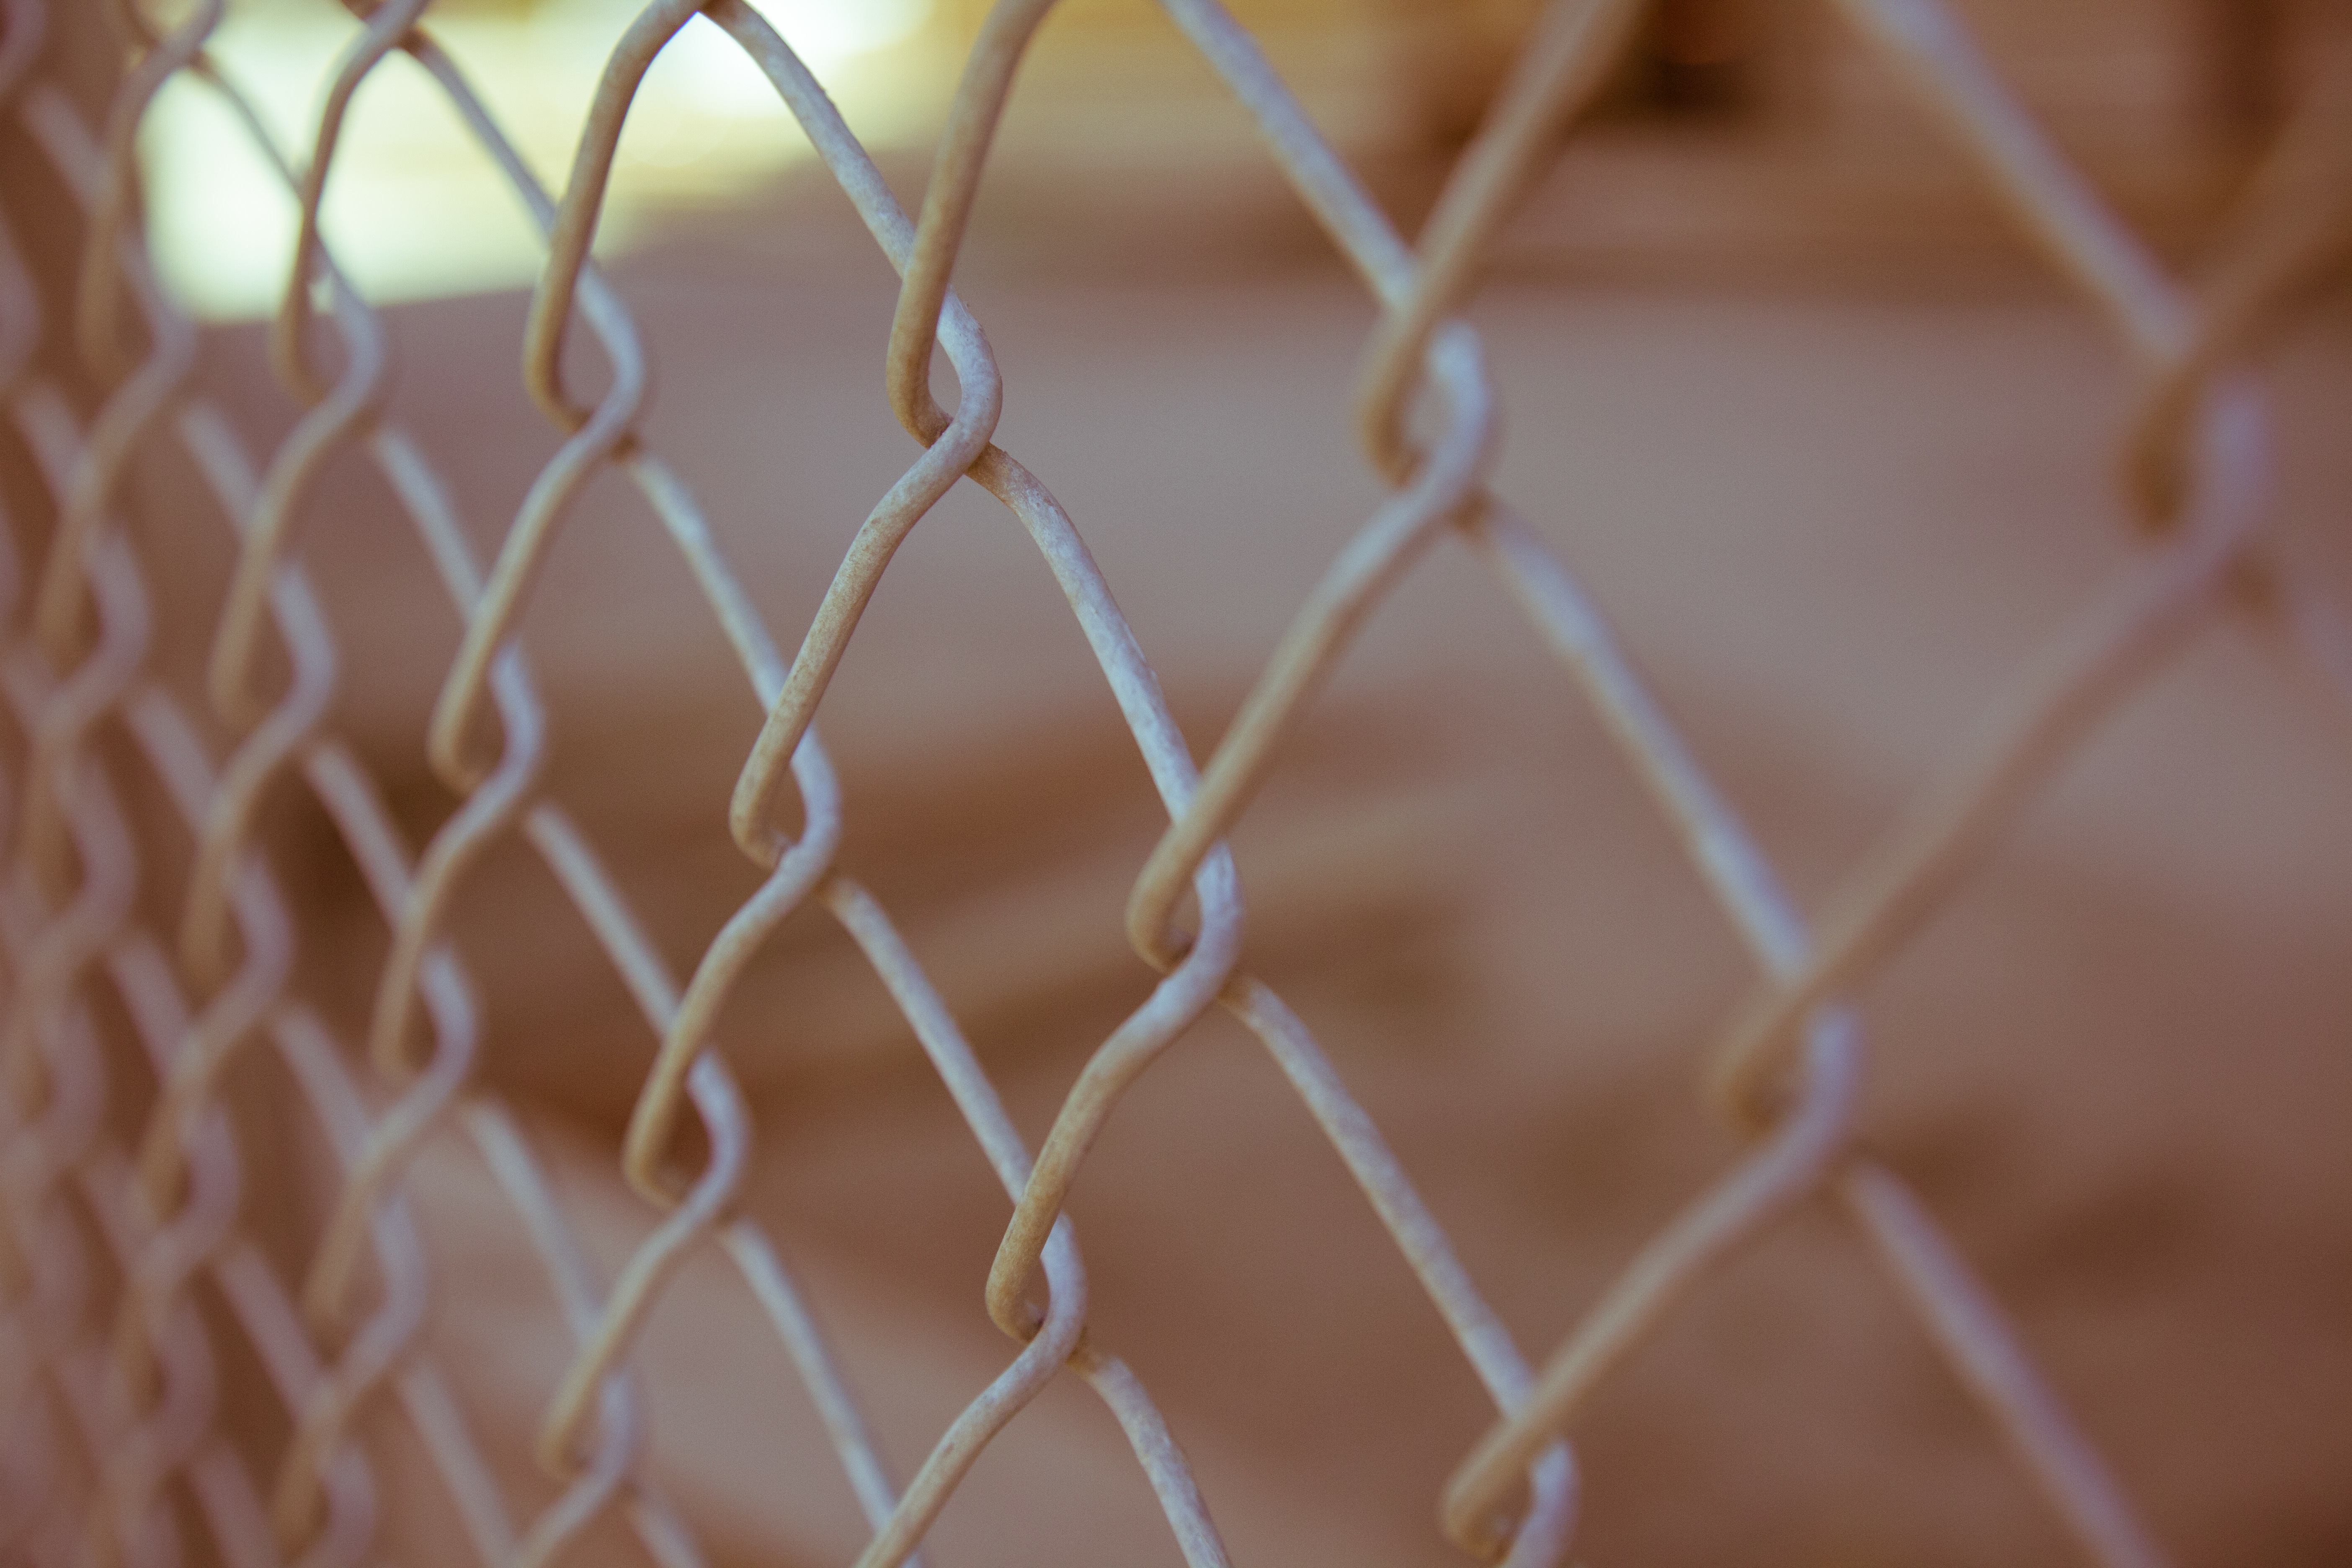
grass, branch, fence, plant, photography, sunlight, leaf, flower, petal, frost, chainlink, twig, close up, macro photography, grass family, plant stem